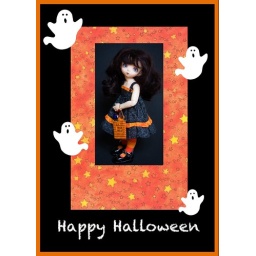
Dress made by Dancingbeedoll and cute bag by Nippycat.